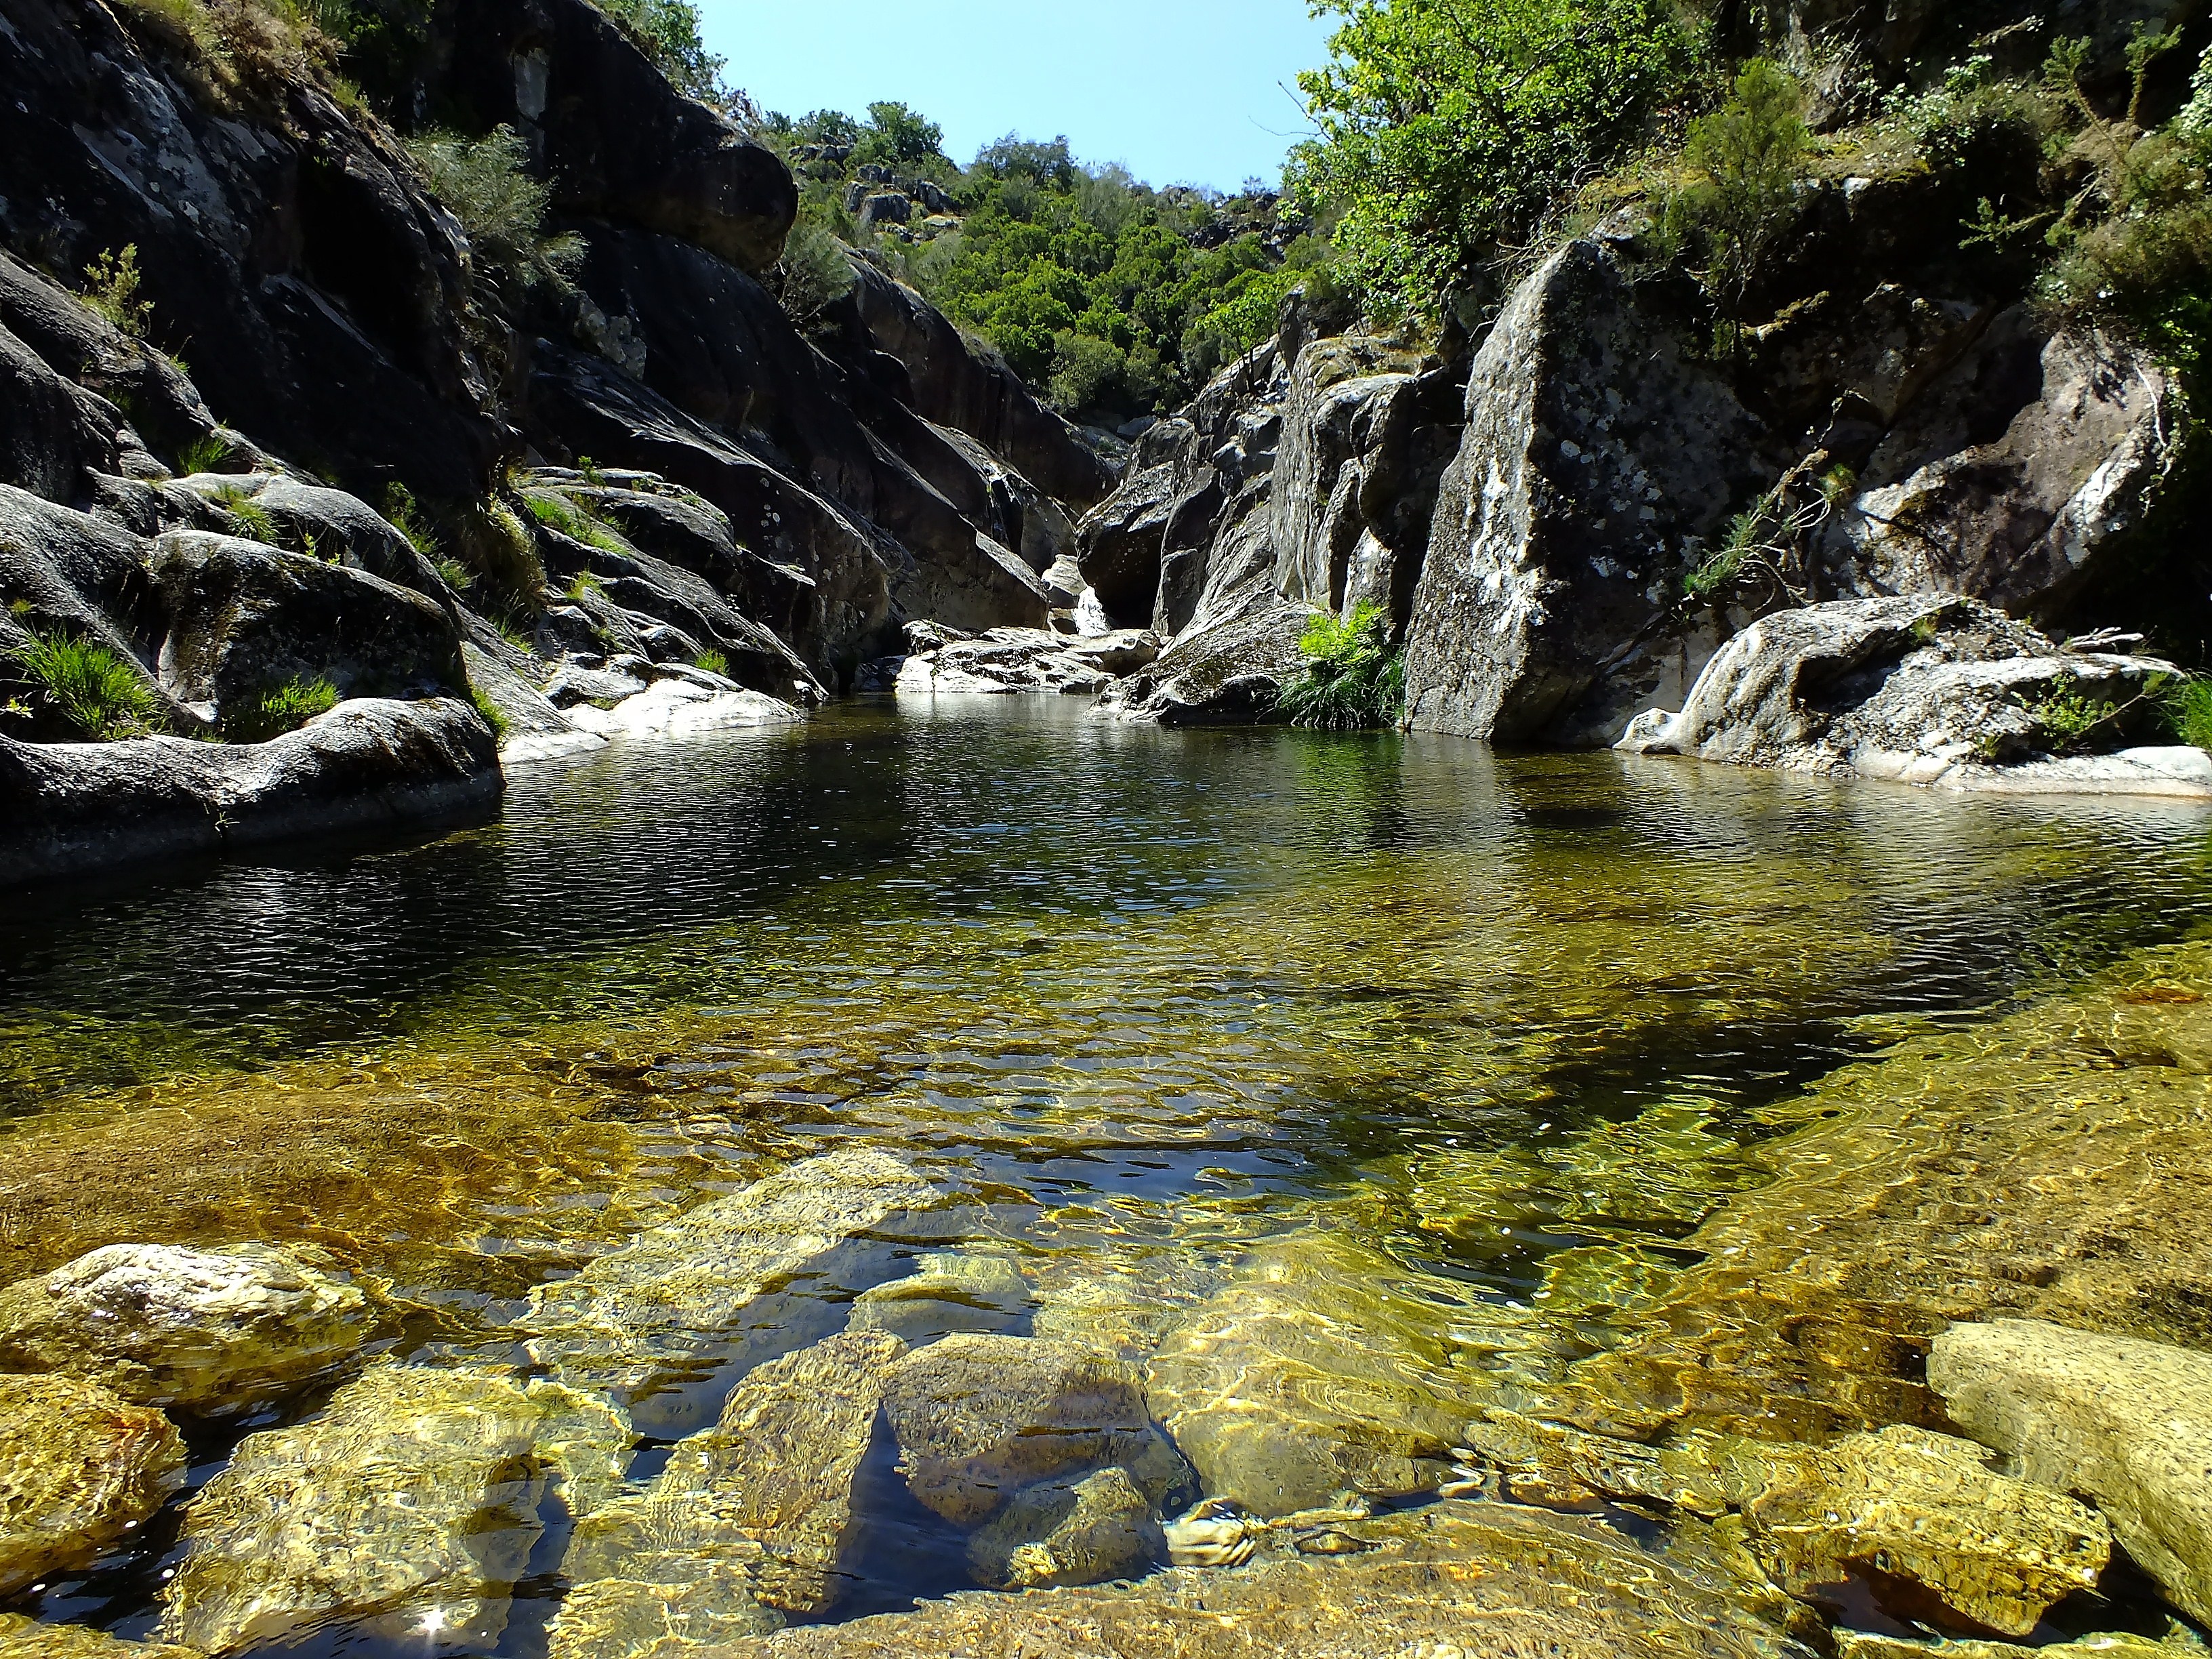
sea, water, nature, rock, waterfall, wilderness, river, valley, stream, rapid, body of water, naturaleza, water feature, watercourse, wadi, ggl1, finepixhs20, landform, li ares